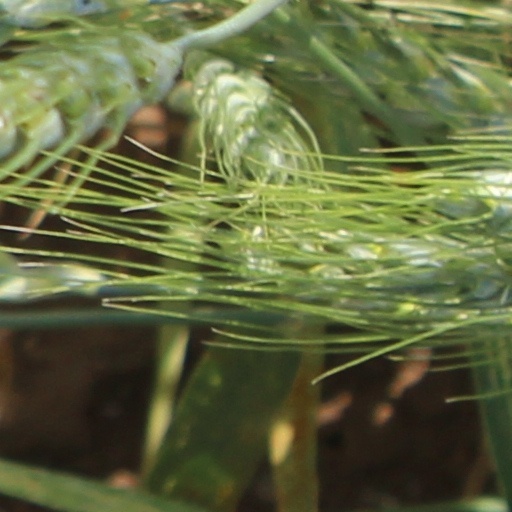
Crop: wheat